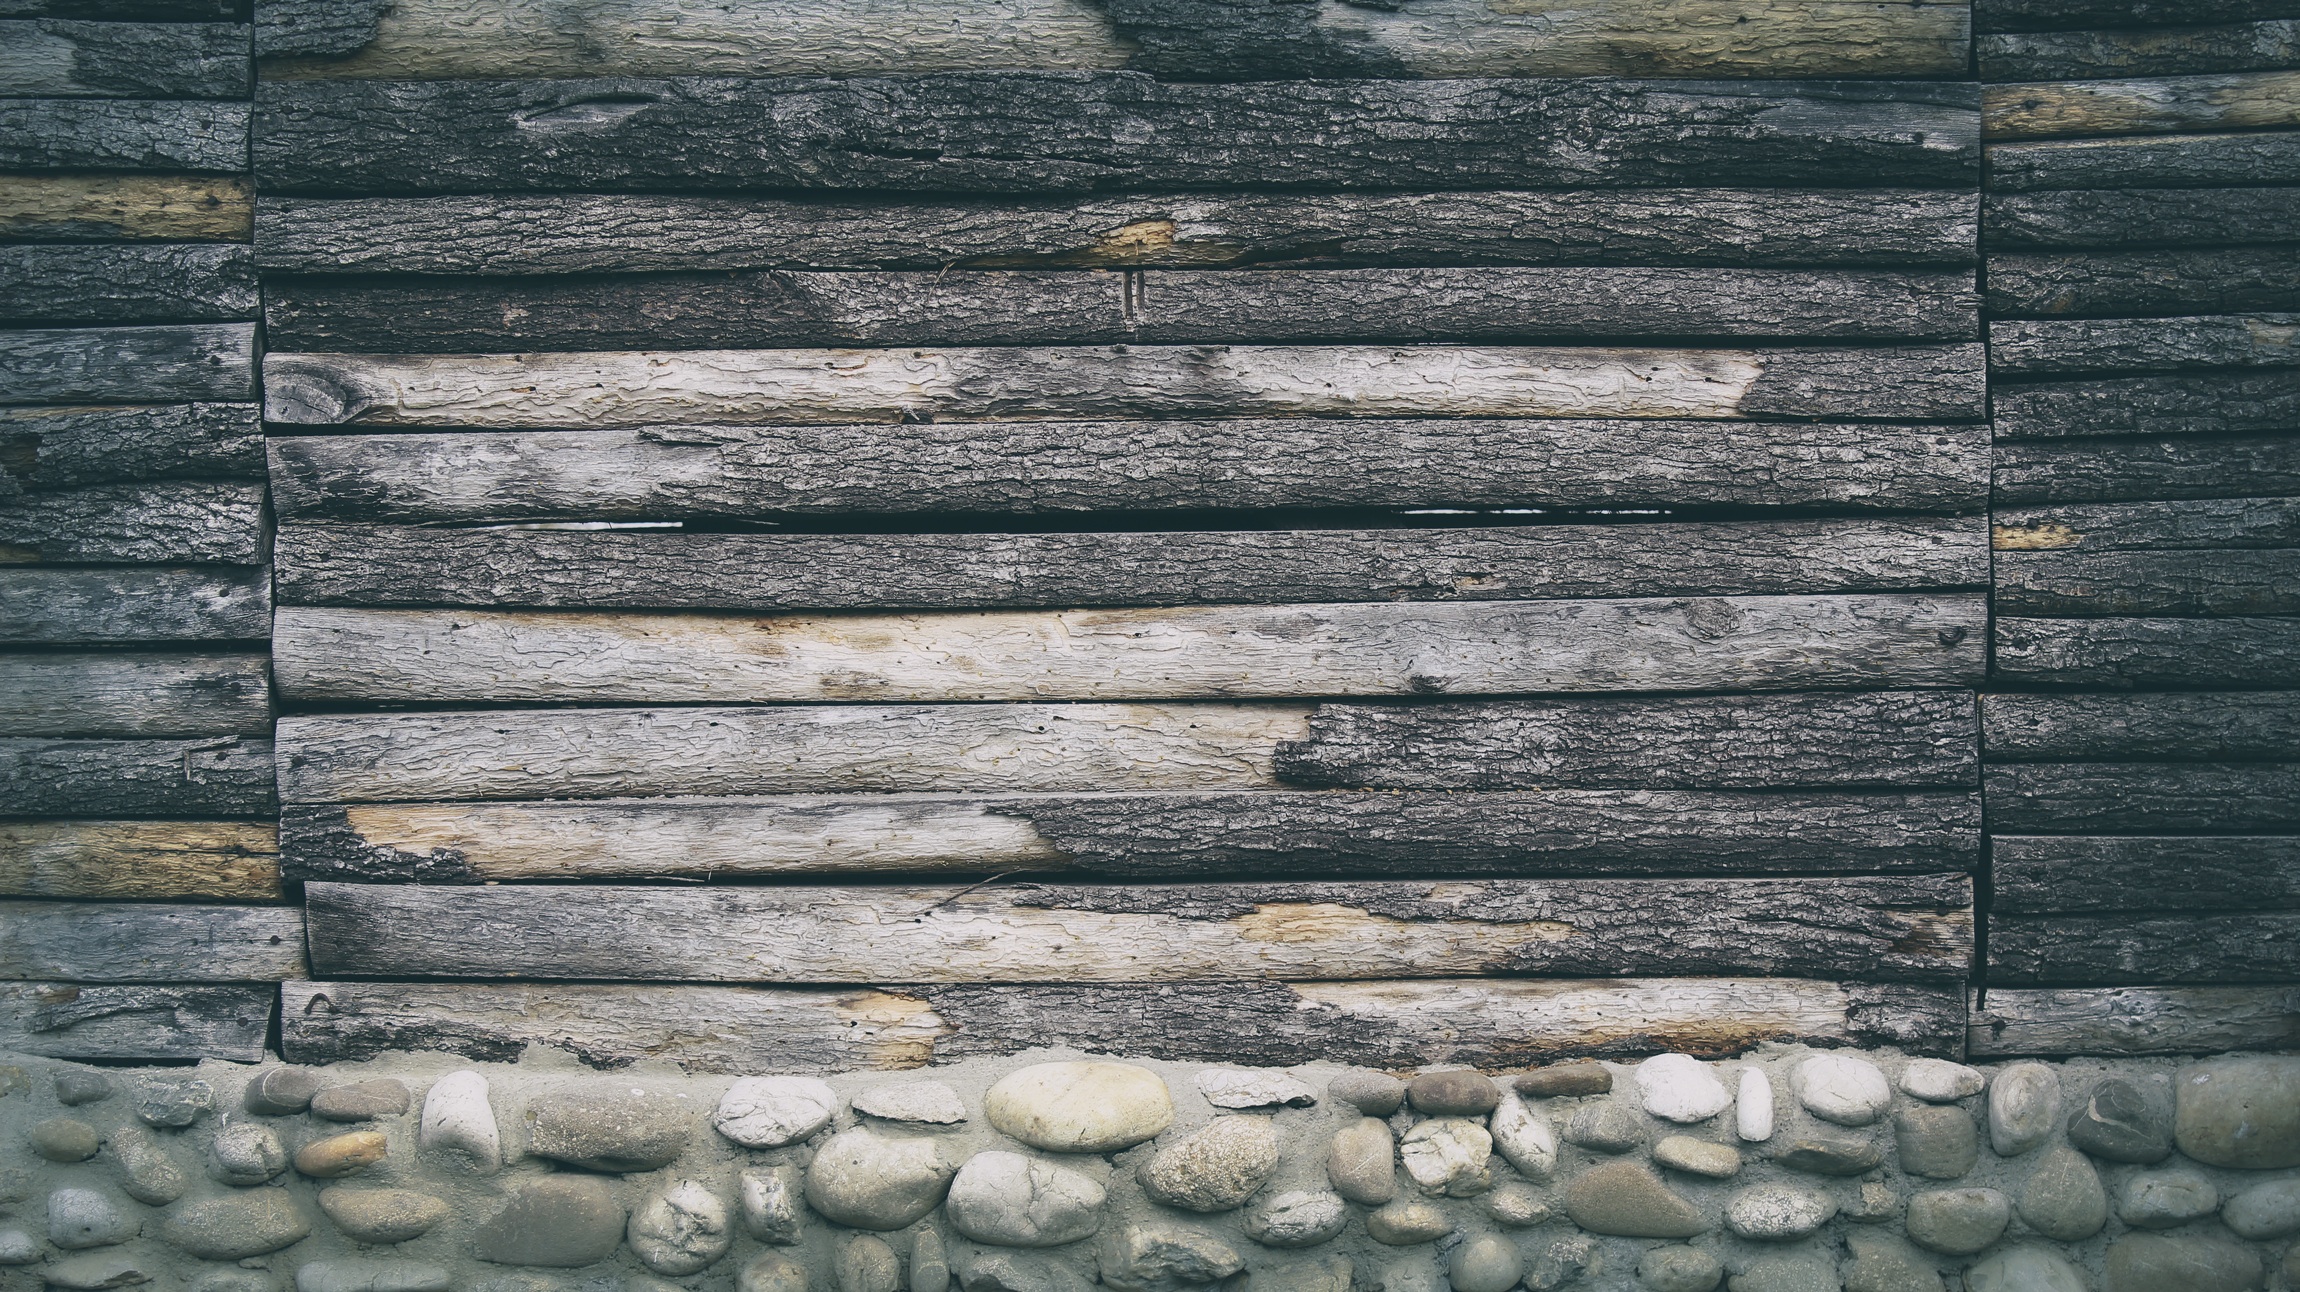
rock, structure, wood, texture, wall, stone wall, brick, material, brickwork, flooring, road surface